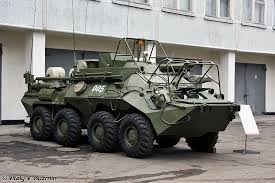
Label: BTR-80